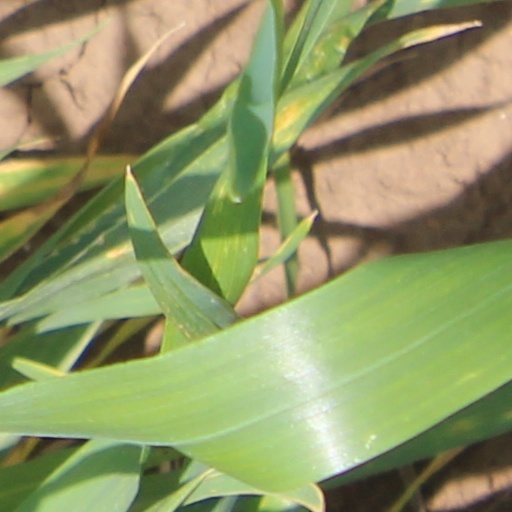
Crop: wheat